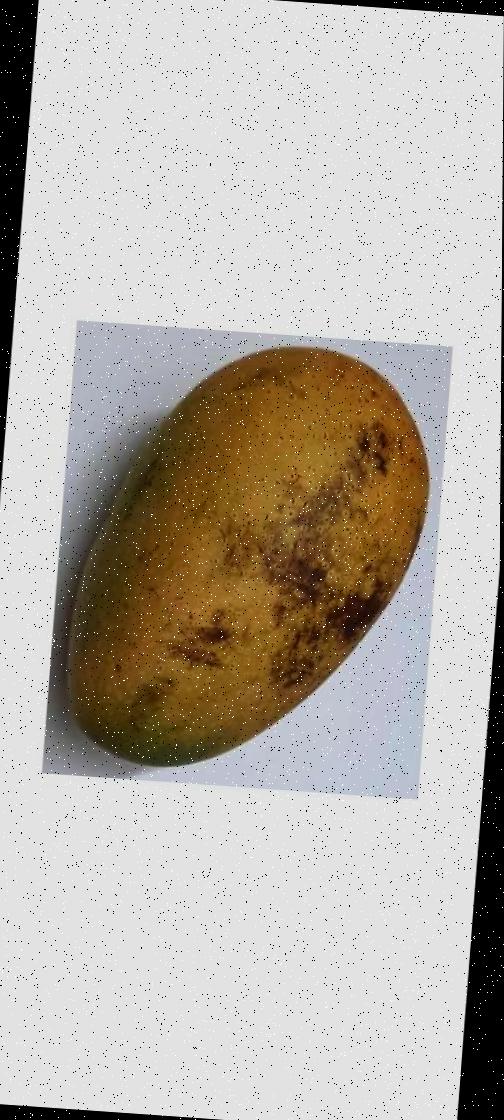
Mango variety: Ashshina Classic